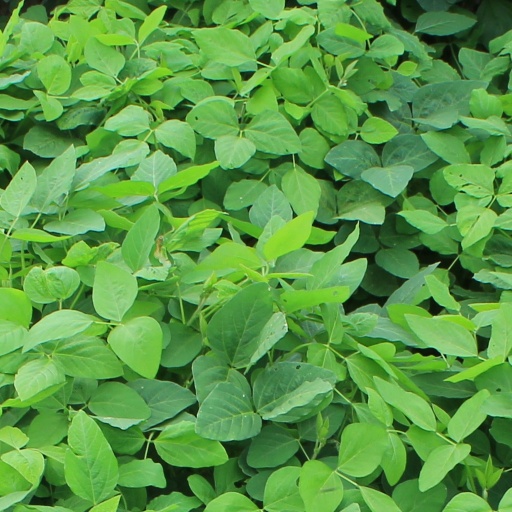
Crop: soybean